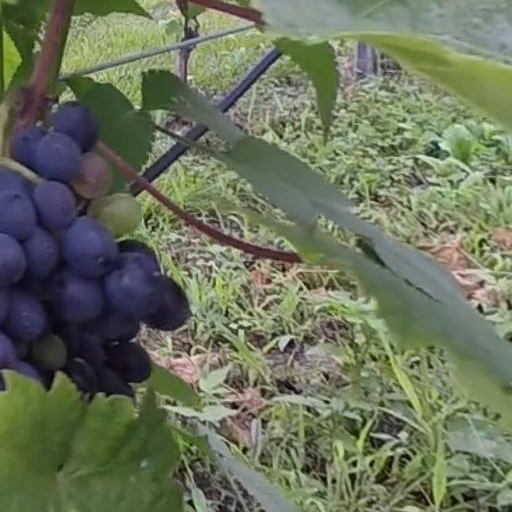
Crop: grape